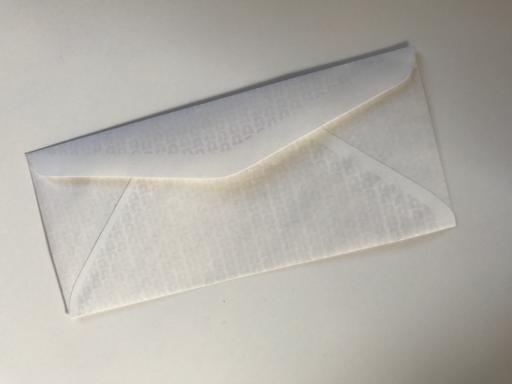
Waste category: paper